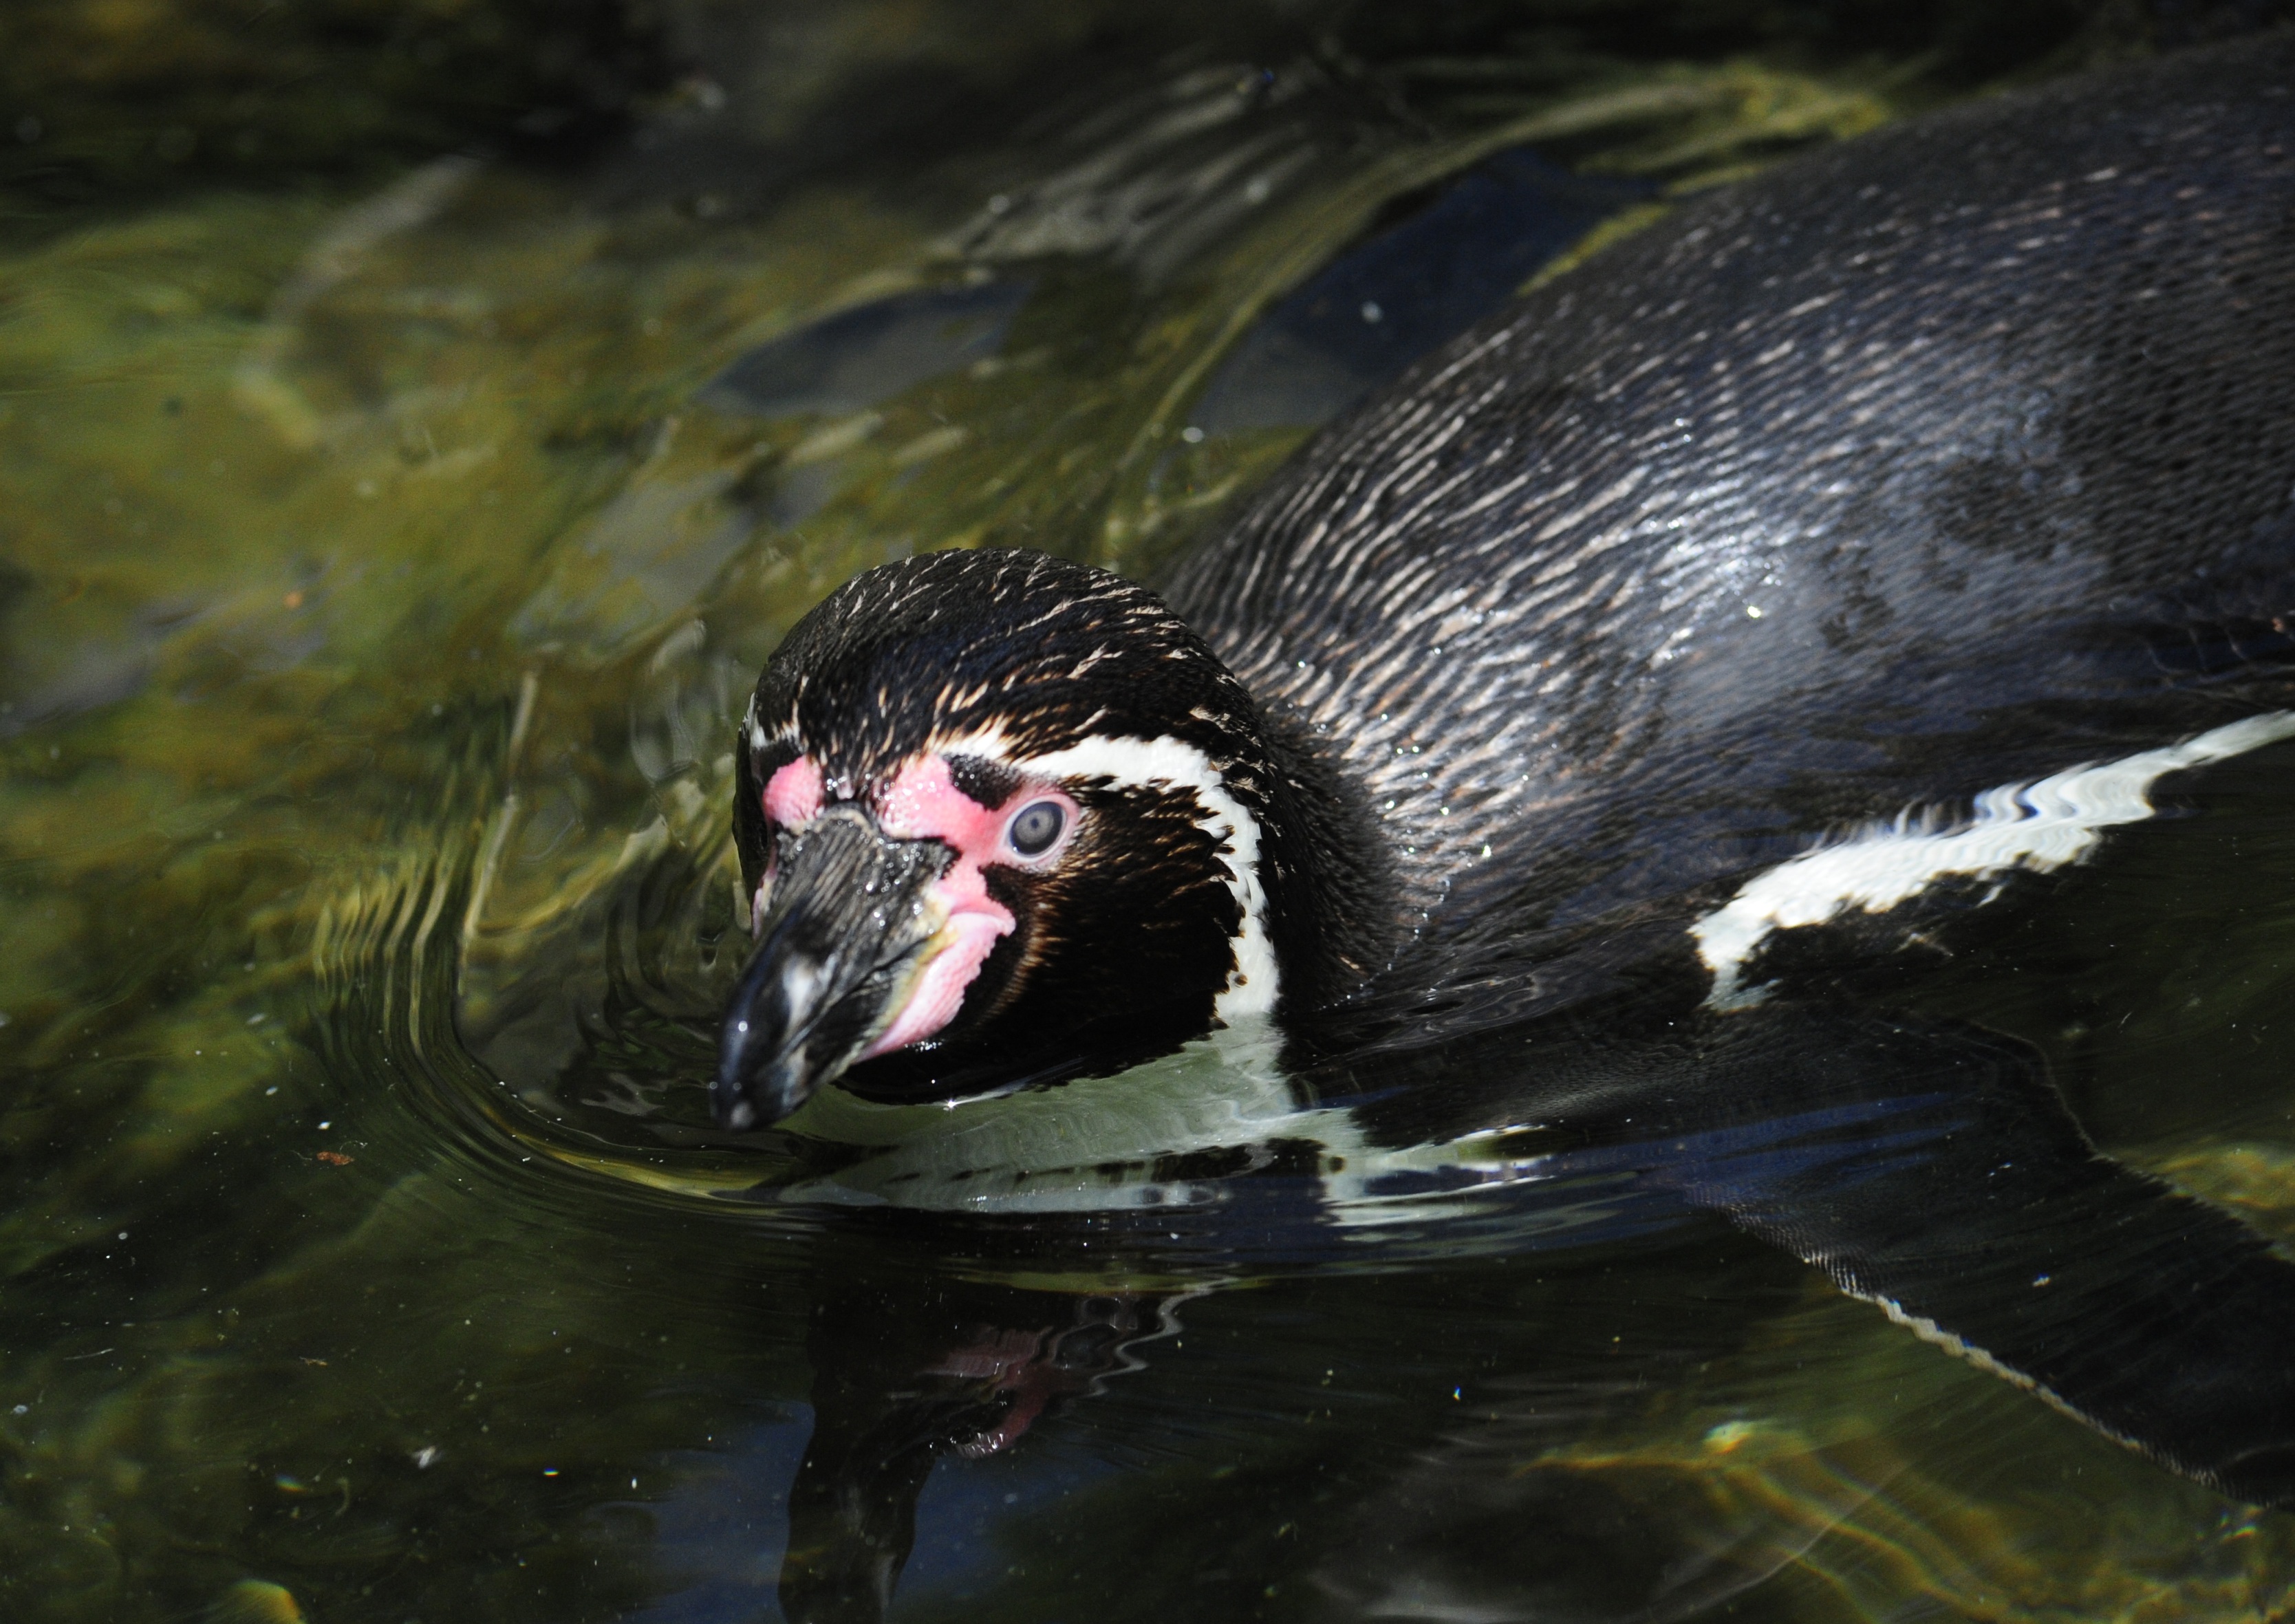
water, nature, bird, wildlife, swim, zoo, beak, fauna, penguin, vertebrate, otter, water bird, humboldt penguin, mustelidae